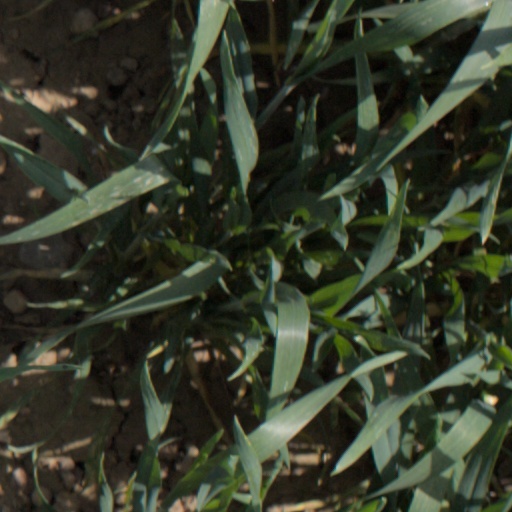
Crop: wheat